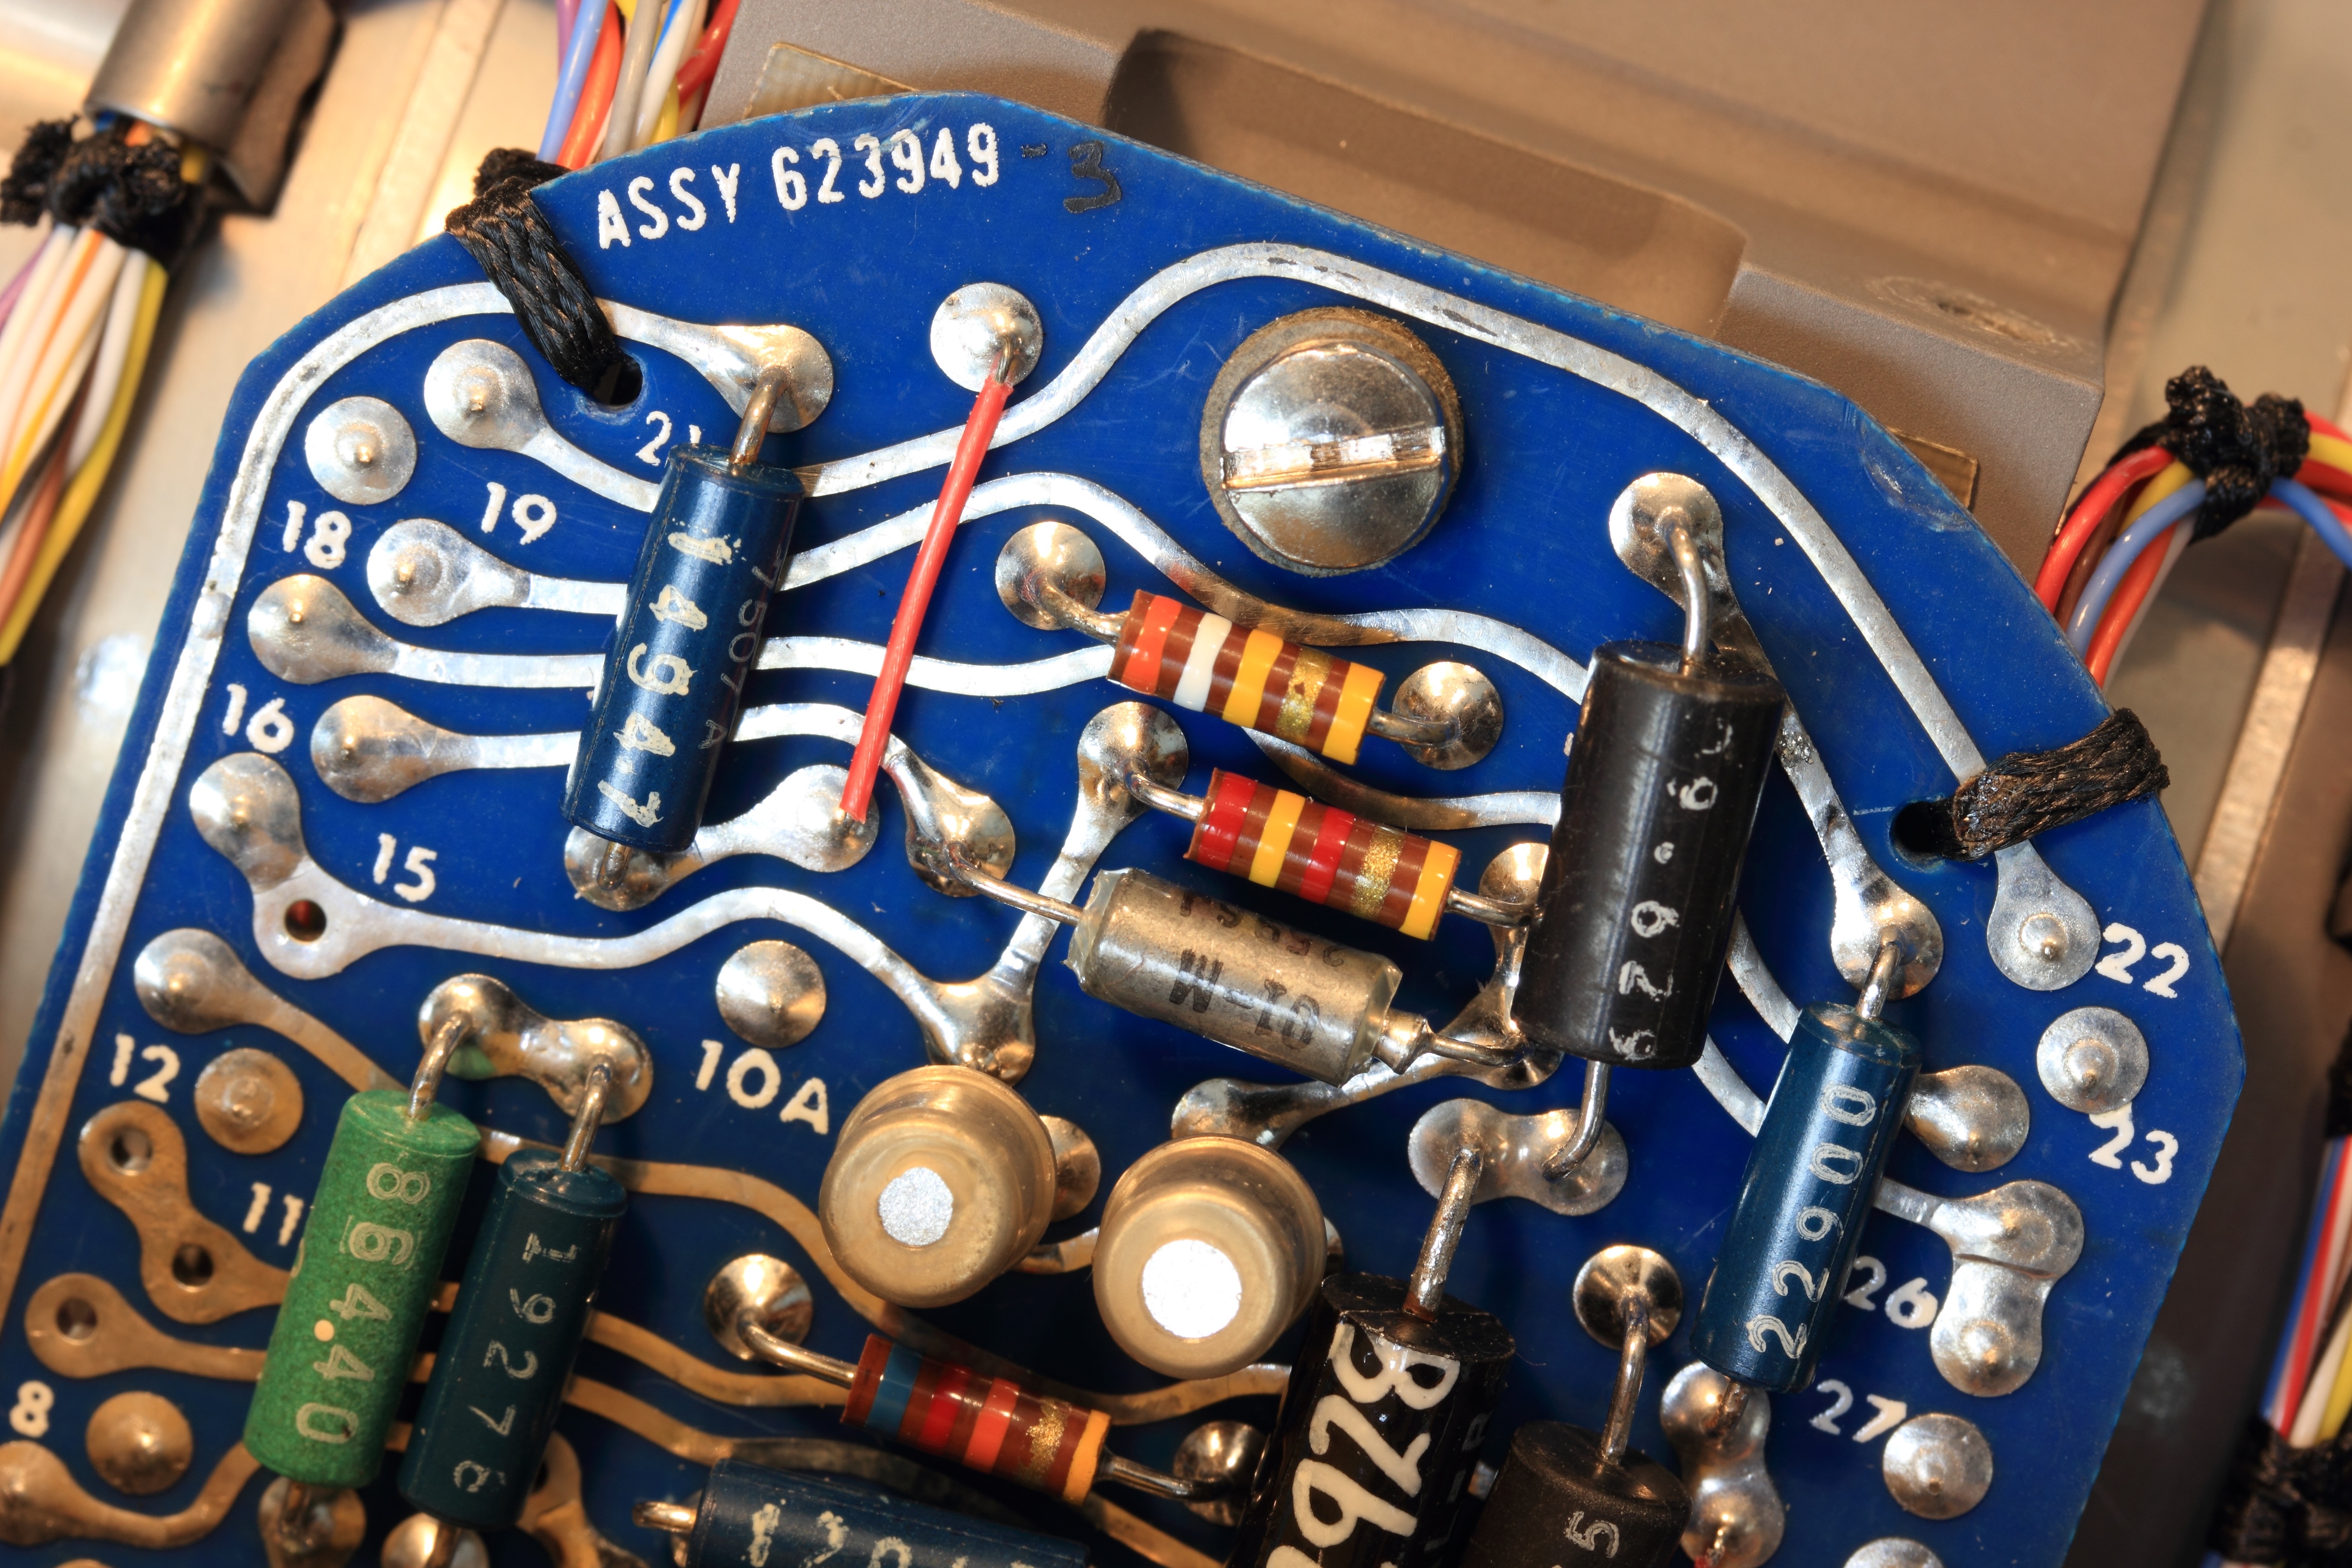
technology, platform, machine, electronic, engine, control, navigation, phantom, games, circuit, pcb, starfighter, gyro, litton, ln3, ln3 2a, ins, inertial, f 104, f 4